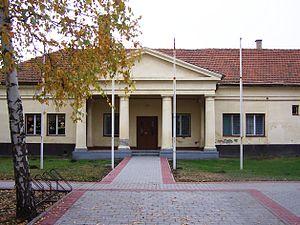
Domony est un village et une commune du comitat de Pest en Hongrie.